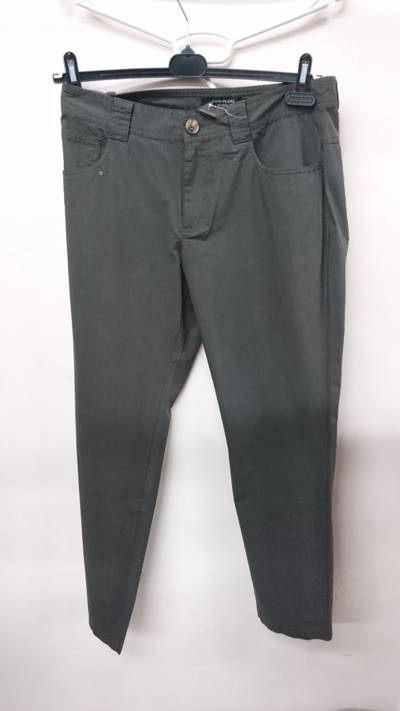
Waste category: clothes